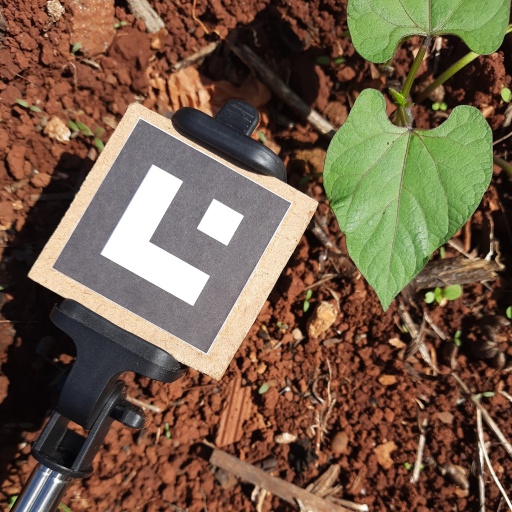
Observations: wavy surface, no eating holes, with soild dust, under sunlight